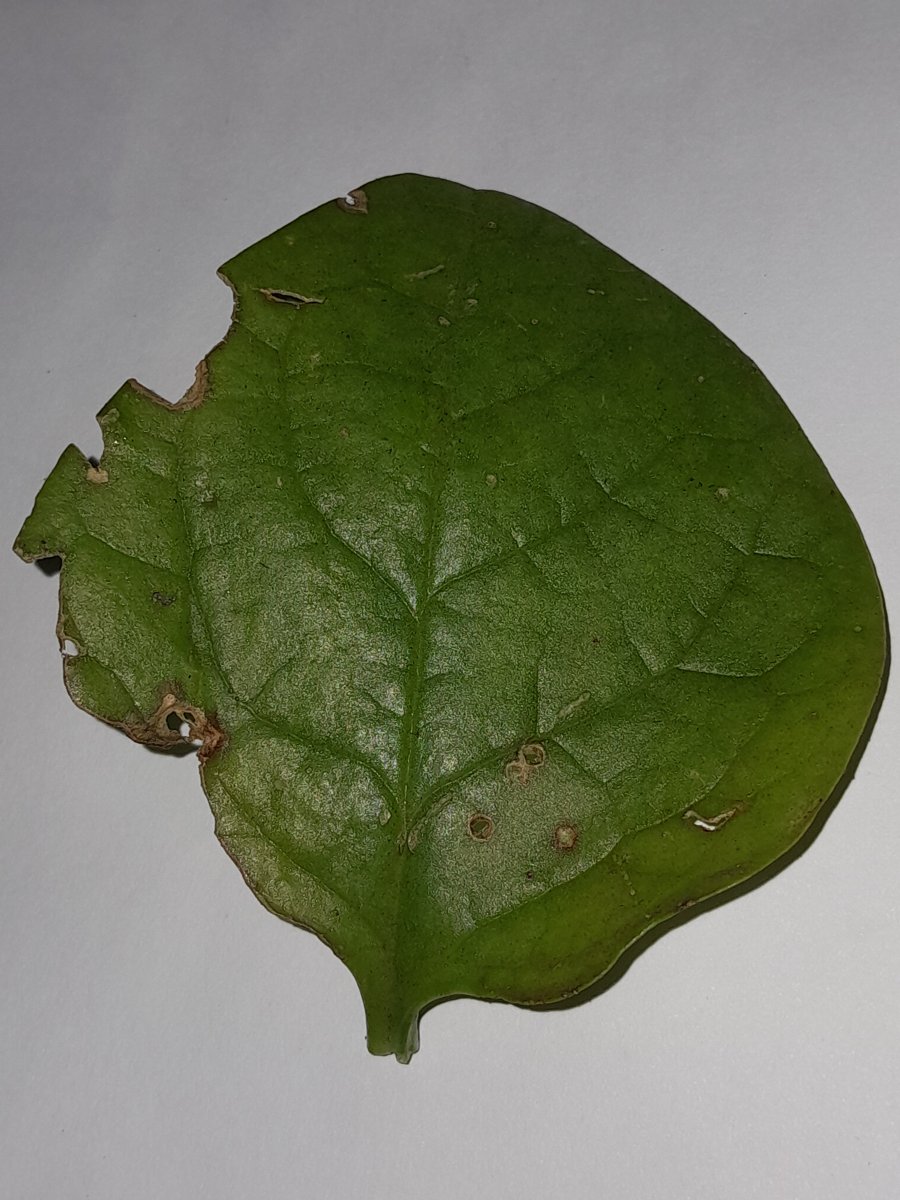
Label: Pest-Damage